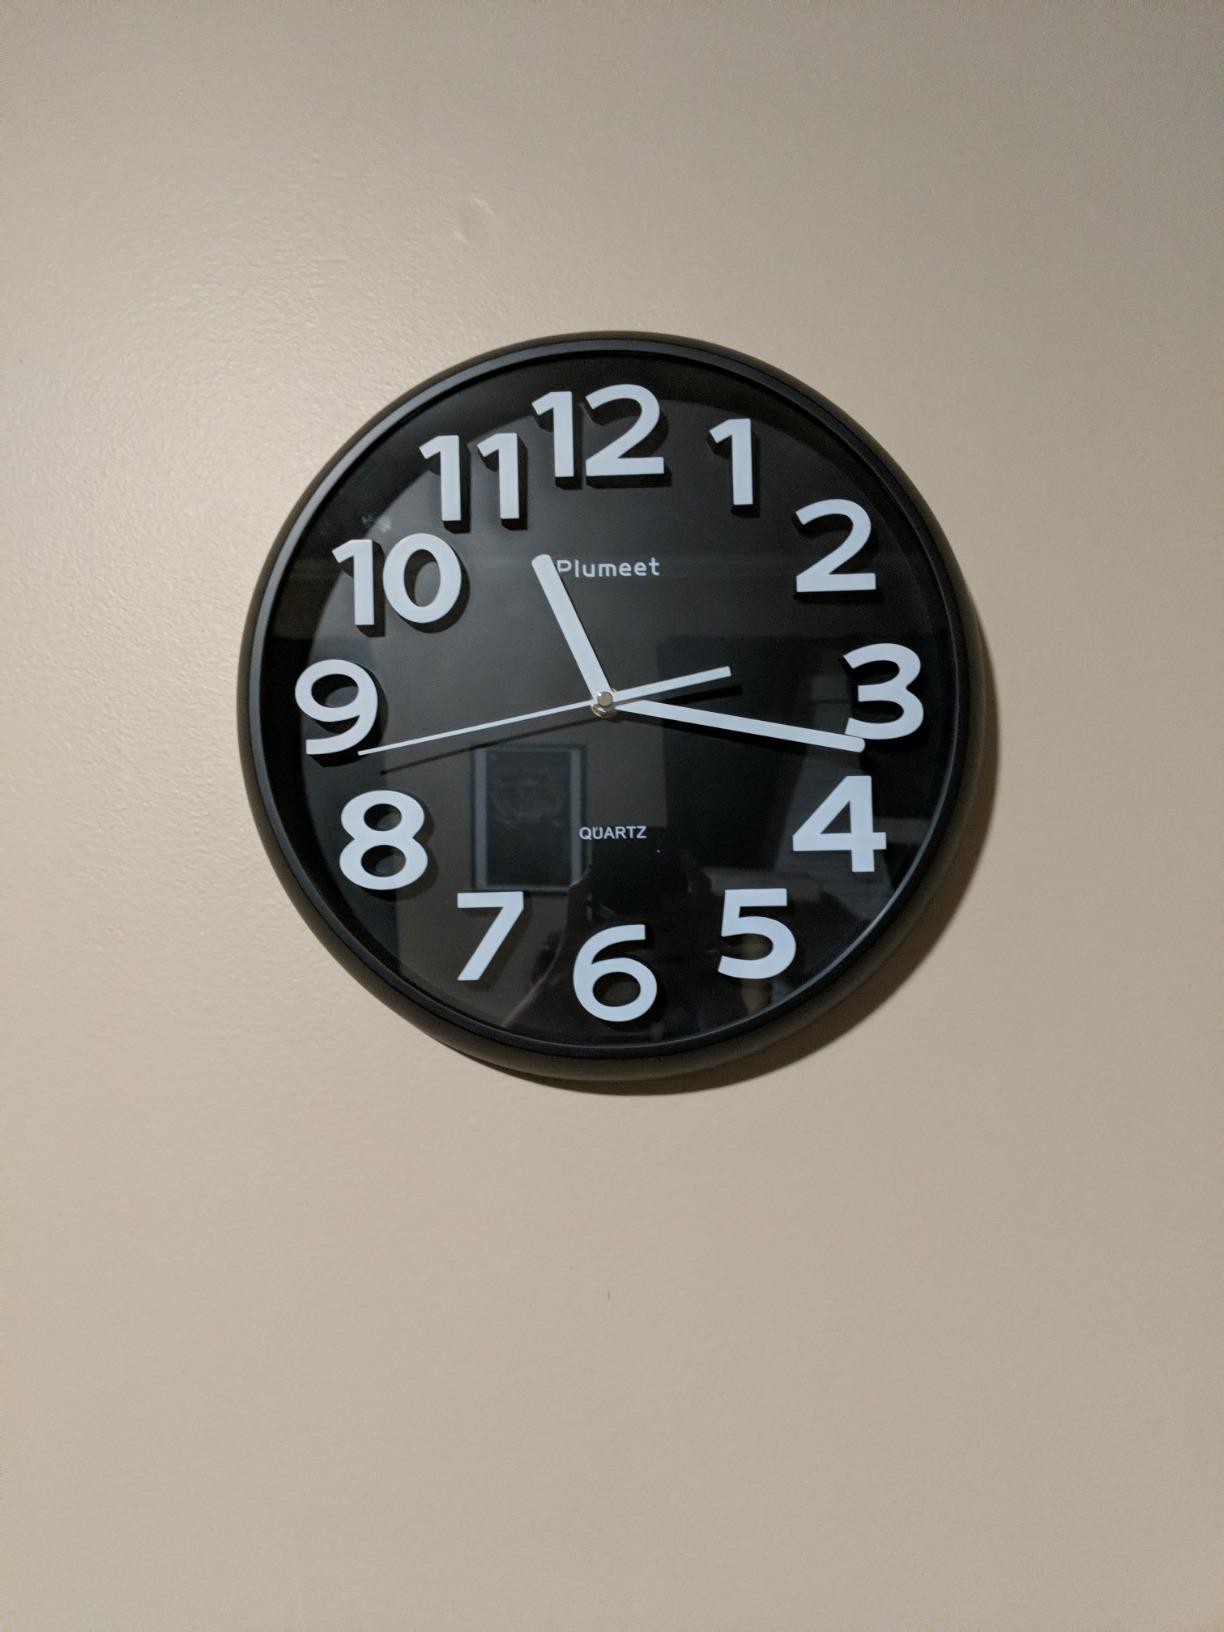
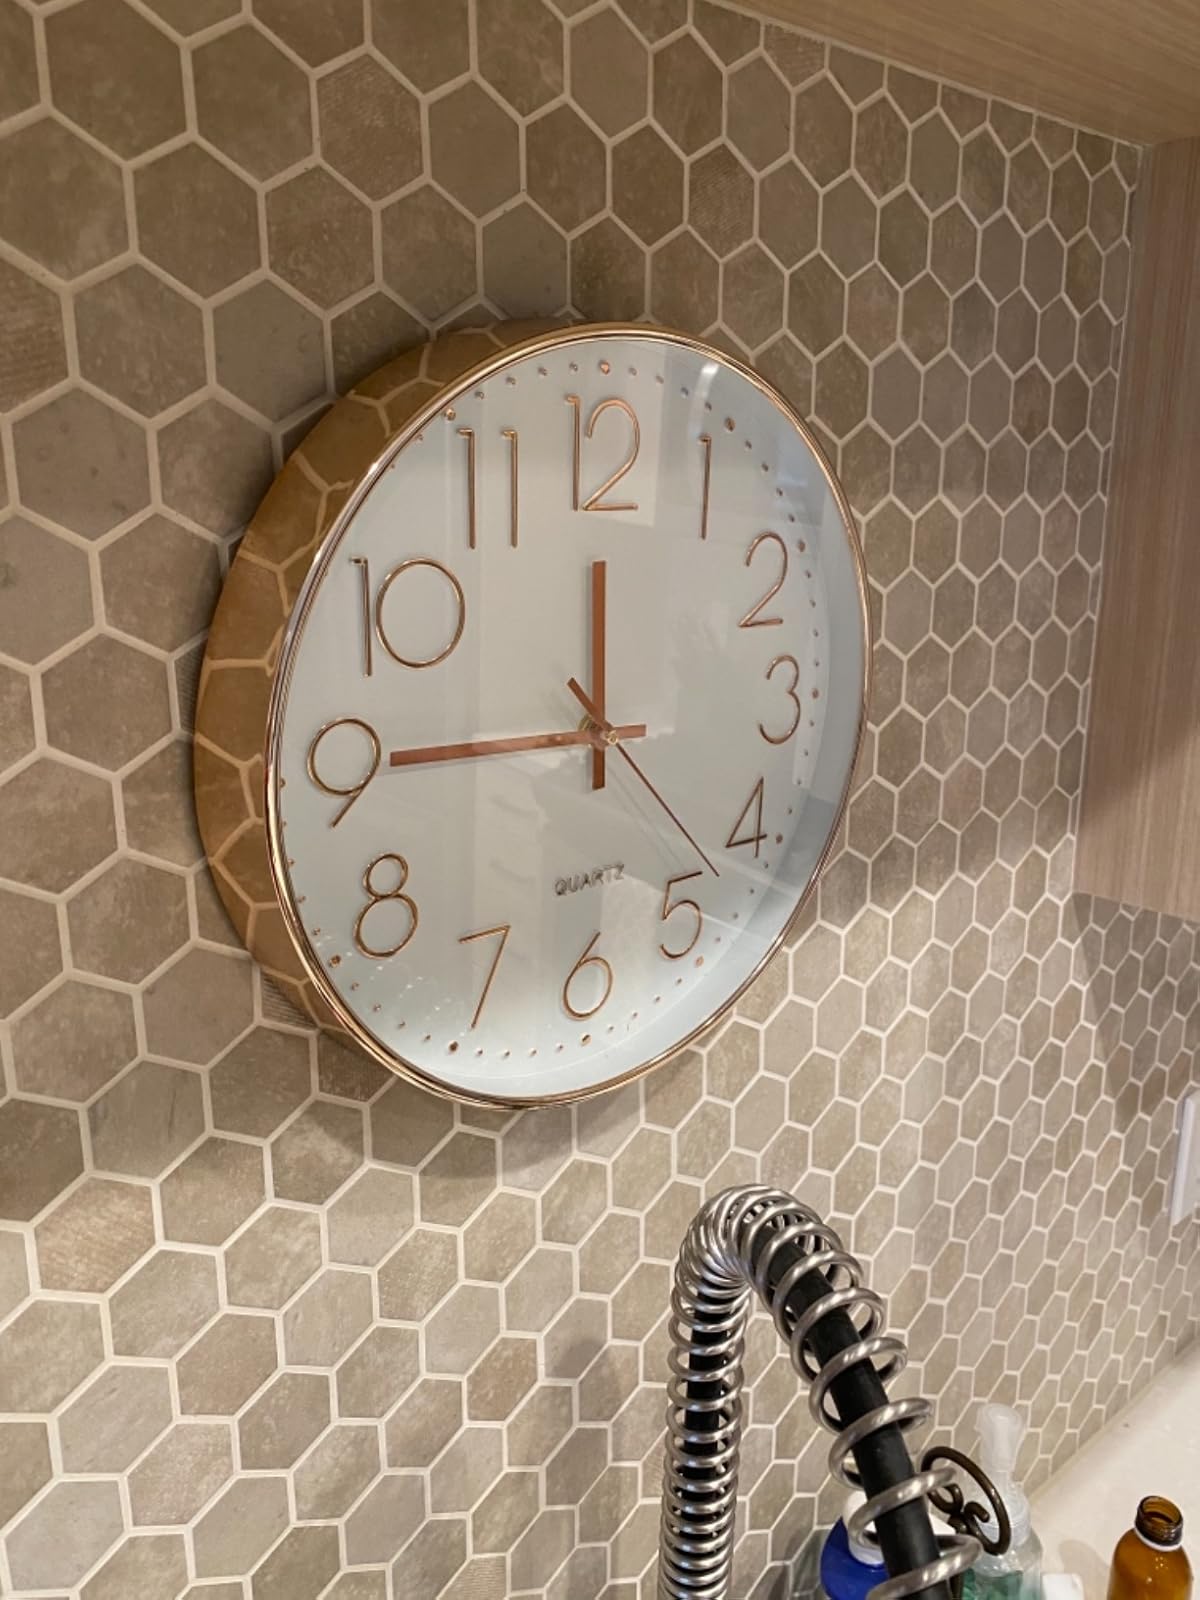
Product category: clock
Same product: no